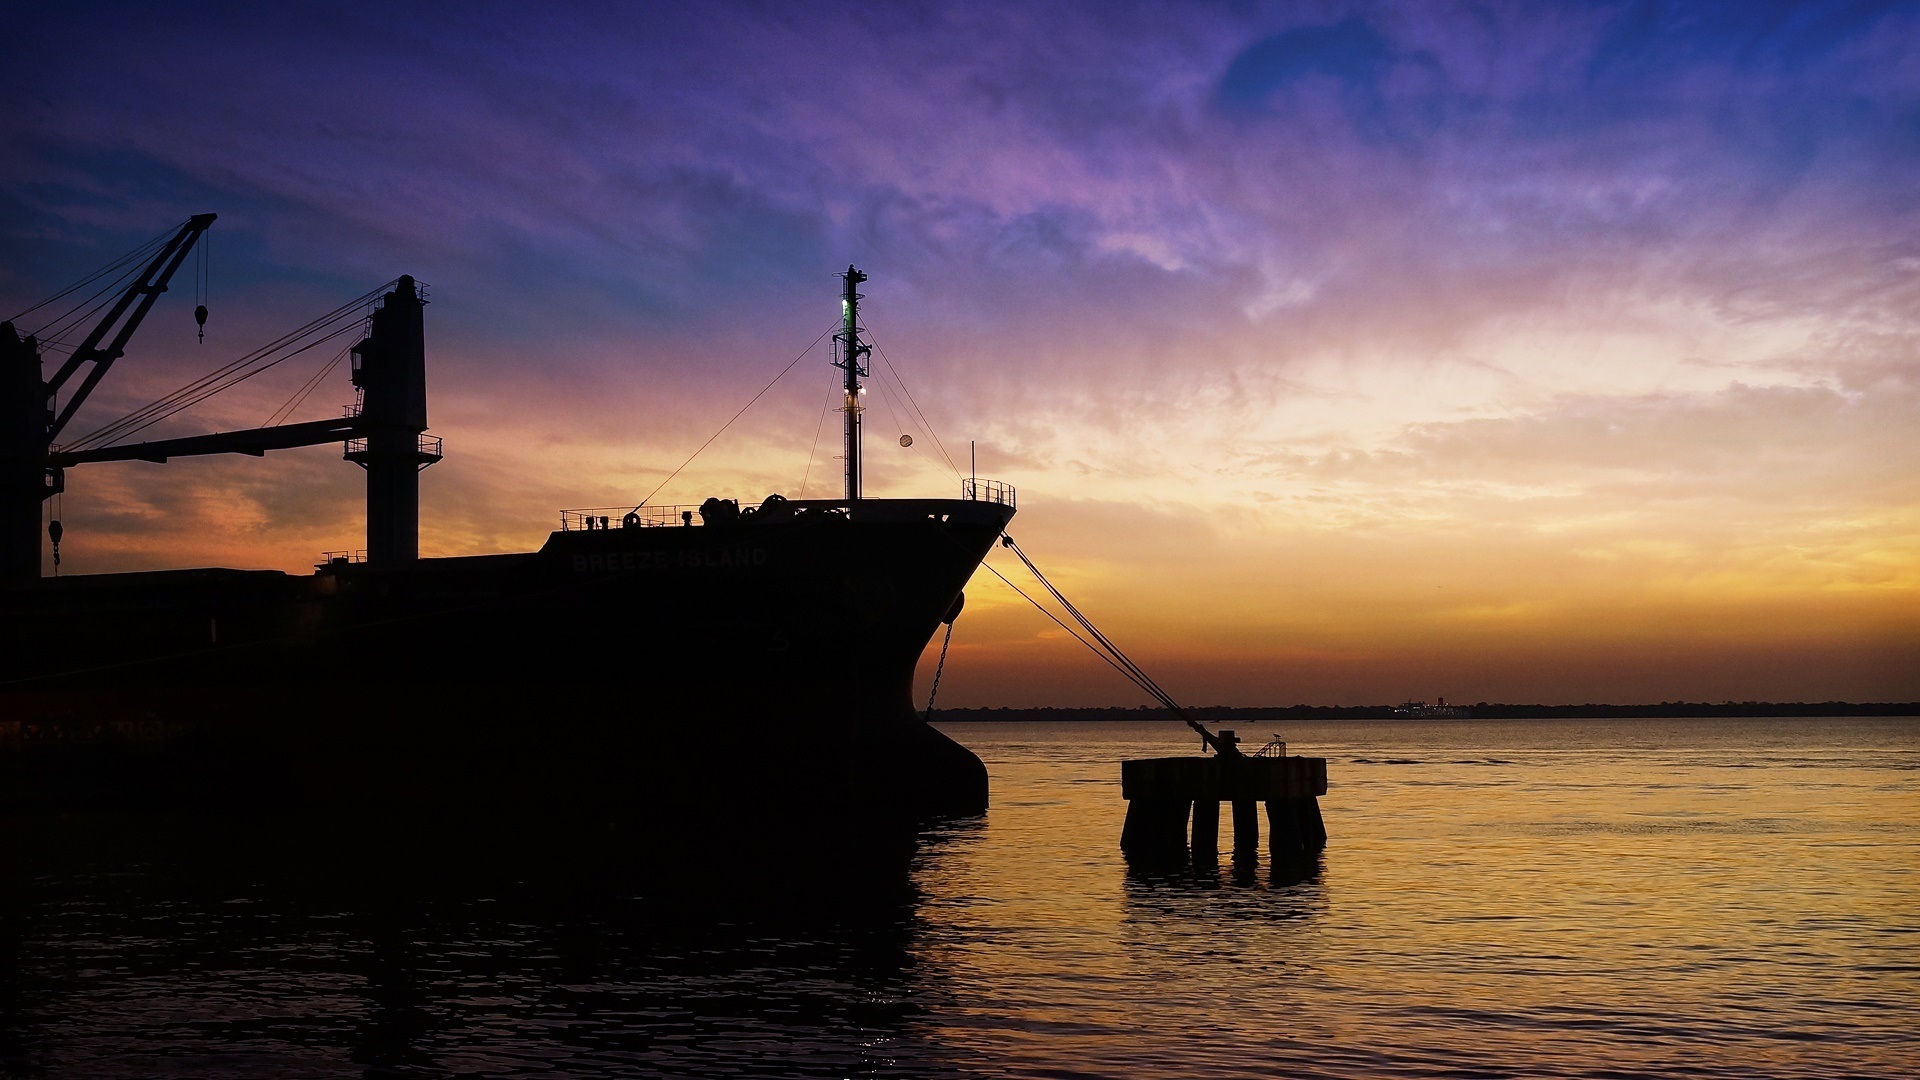
sea, ocean, horizon, cloud, sunrise, sunset, sunlight, morning, windmill, dawn, ship, dusk, evening, reflection, tower, waterway, porto, bethlehem, afterglow, guajar bay